Discman

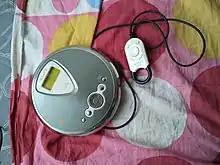
ATRAC CD Walkman D-NE301 with remote (2004).

The ATRAC CD Walkman played ATRAC CDs in addition to audio CDs. The ATRAC CD contained audio encoded in ATRAC3 or ATRAC3plus. Most, if not all, models also played MP3s. The D-NE1 from 2003 was one of the earliest models.